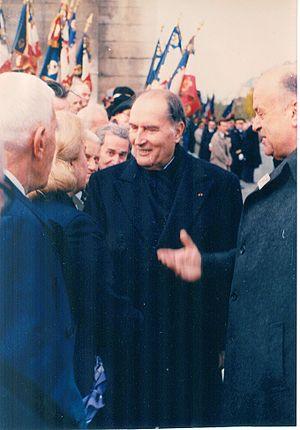
Mira Alečković, née le 2 février 1924 à Novi Sad, et morte le 27 février 2008 à Belgrade, est une poétesse et romancière serbe.